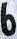
Number: 6